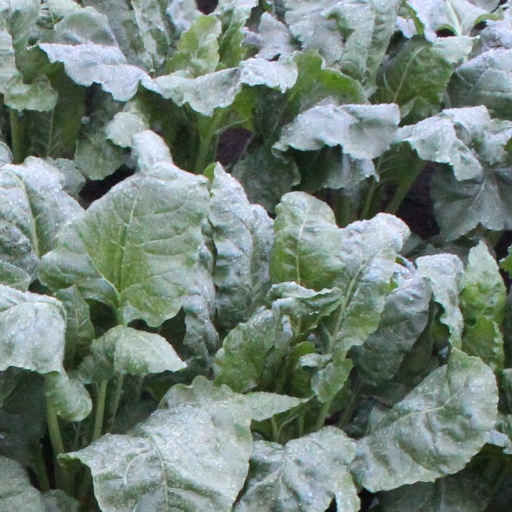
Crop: sugar beet